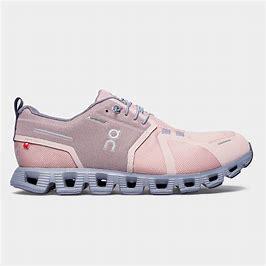
Brand: ON
Model: Cloud 5